Himation

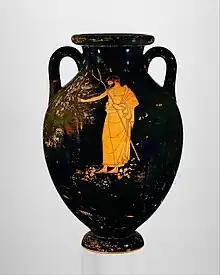
The Terracotta Amphora from the Metropolitan Museum of Art, showing a judge in himation

Himation is not kept in place using pins, unlike other types of Ancient Greek overgarments. When worn by men, the himation is draped over the left shoulder and wrapped around the rest of their body, except for their right arms. For women, the himation allows for either the right or the left arm to be freed from the garment.